Al Khor (city)

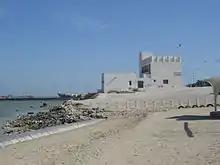
Al Khor Museum

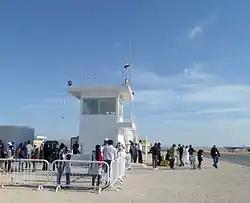
Air traffic control tower at Al Khor Airport

To protect both the coveted Ain Hleetan Well and the town's fledgling harbor, the villagers built the Al Khor Towers around 1900. Originally a collection of eight towers, only three survived throughout the ages. Multiple different families were tasked with maintaining and renovating each tower. Located next to these towers at the northern boundary of Al Khor was the Barahat Al-Jawhar, a cultural venue of unknown origins dating back to either the late 19th century or early 20th century. Holidays, cultural activities such as ardah performances, and wedding celebrations were held here due to the large amount of open space in this structure. It had arches on all sides, its façade had geometric patterns and it was built of a type of stone not naturally found in the region. Cannons belonging to the Ottoman garrison at Al Khor were found inside, suggesting it may have been built by the Ottomans for a defensive purpose.